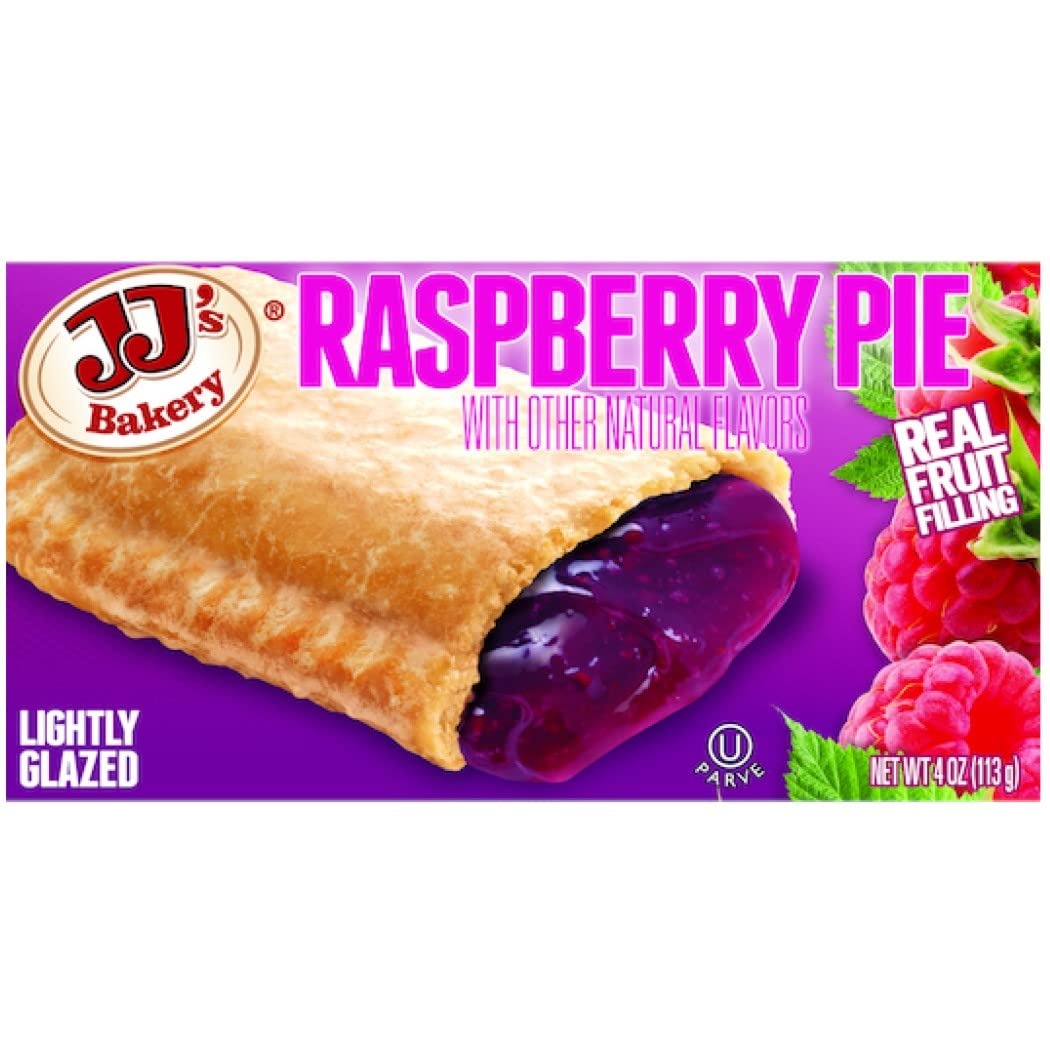
Item Name: JJ's Bakery Raspberry Snack Pies, Individual Dessert, Fresh-Baked, Perfect for Snacks, Nut-Free, Kosher Parve, 4 Oz Each (Pack of 6)
Bullet Point 1: Fresh-Baked and Flavorful: Each JJ's Bakery Snack Pie is baked to perfection, offering a fresh-from-the-oven taste in every bite. Enjoy a variety of mouth-watering flavors from zesty lemon to rich chocolate, perfect for satisfying any craving.
Bullet Point 2: Convenient Single Servings: Individually packaged in 4 oz portions, these snack pies are the ideal choice for a quick treat on-the-go, portion-controlled dessert, or a delightful snack anytime, anywhere.
Bullet Point 3: Certified Kosher Parve: All JJ’s Snack Pies are Dairy Free, Kosher Parve and are Produced in a Peanut & Tree Nut Free Facility
Bullet Point 4: Variety Pack Options: Enjoy a range of flavors with the Apple & Cherry Pie Variety Pack or satisfy different taste preferences within your home or office. There’s a JJ's Bakery Snack Pie to please every palate.
Bullet Point 5: Seasonal and Classic Favorites: Indulge in classic flavors like Apple and Cherry or treat yourself to seasonal delights such as Pumpkin Spice. JJ's Bakery Snack Pies cater to traditional tastes and embrace the flavors of the season, ensuring there's always a pie to match the moment.
Value: 24.0
Unit: Ounce

Price: 18.49